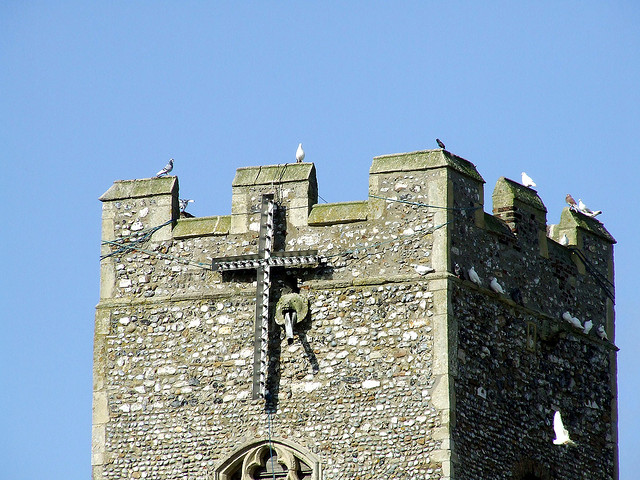
user: Given an image and a question. Answer the question in a short answer. Question: What religious symbol is in this picture? Short Answer:
assistant: cross